Medium-density housing

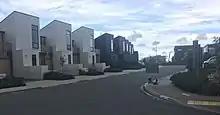
Townhouses in Hobsonville, Auckland.

In the U.S. most medium-density or middle-sized housing was built between the 1870s and 1940s due to the need to provide denser housing near jobs. Examples include the streetcar suburbs of Boston which included more two-family and triple-decker homes than single-family homes, or areas like Brooklyn, Baltimore, Washington D.C. or Philadelphia which feature an abundance of row-houses. This type of housing, once an affordable option for rental or homeownership has turned into luxury development due to the rising land and construction costs of nearby developments. Before WW1 the Garden-city movement had become an increasingly popular method for planning neighborhoods. As the U.S. began experiencing a housing crisis for war workers, it began a mass production of housing that followed the Garden-city form. This greatly impacted development patterns across the United States until the Great Depression. During the Great Depression the U.S. government passed the National Housing Act of 1934 to create the Federal Housing Authority with the goal of providing more federally backed loans to Americans so they could purchase homes. This led to the White Flight of the 1940s because many White Americans were able to move from urban cities to homes at the outskirts of the city, as well as purchase cars. This furthered the suburbanization of America which led to the increase in home sizes, land use, automobile use and contributed to suburban sprawl. Neighborhoods were no longer built to human scale, but rather built to accommodate larger developments; in the suburbs this meant larger single family homes and wider roads for cars and in the city high-rise apartments.